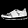
Label: Sneaker